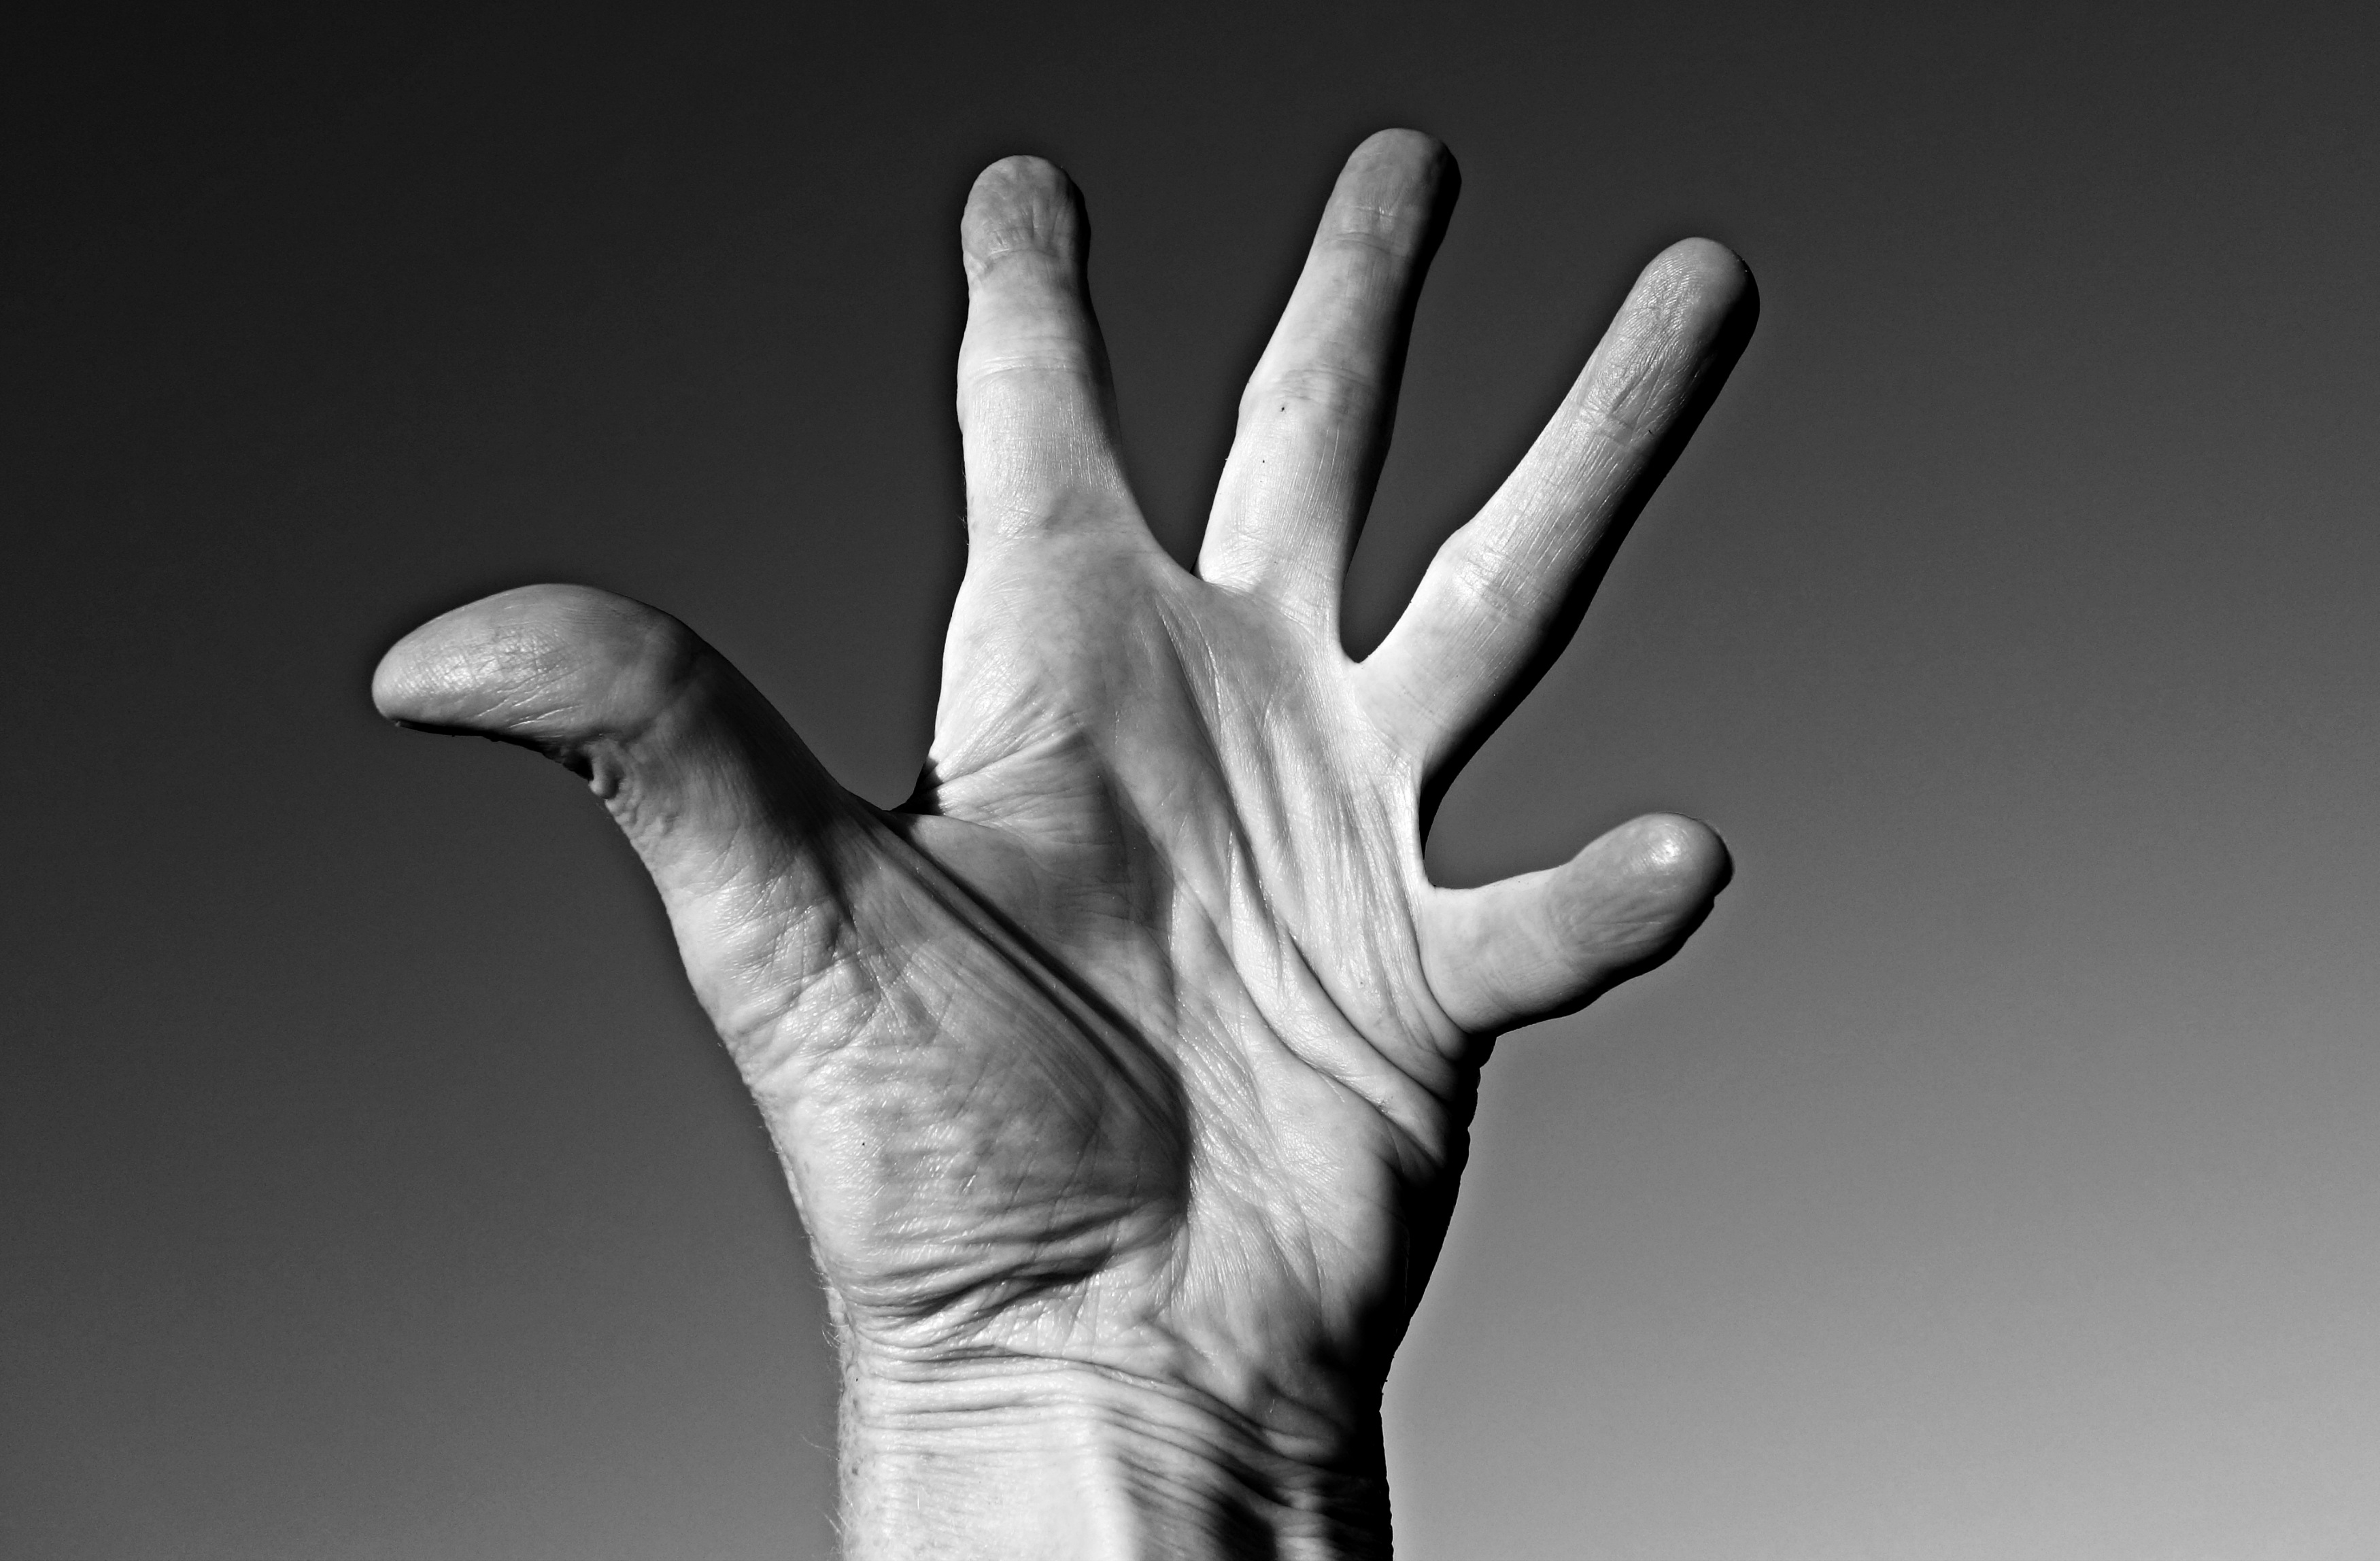
hand, black and white, finger, palm, monochrome, arm, lines, fingers, skin, folds, thumb, joints, sense, life line, monochrome photography